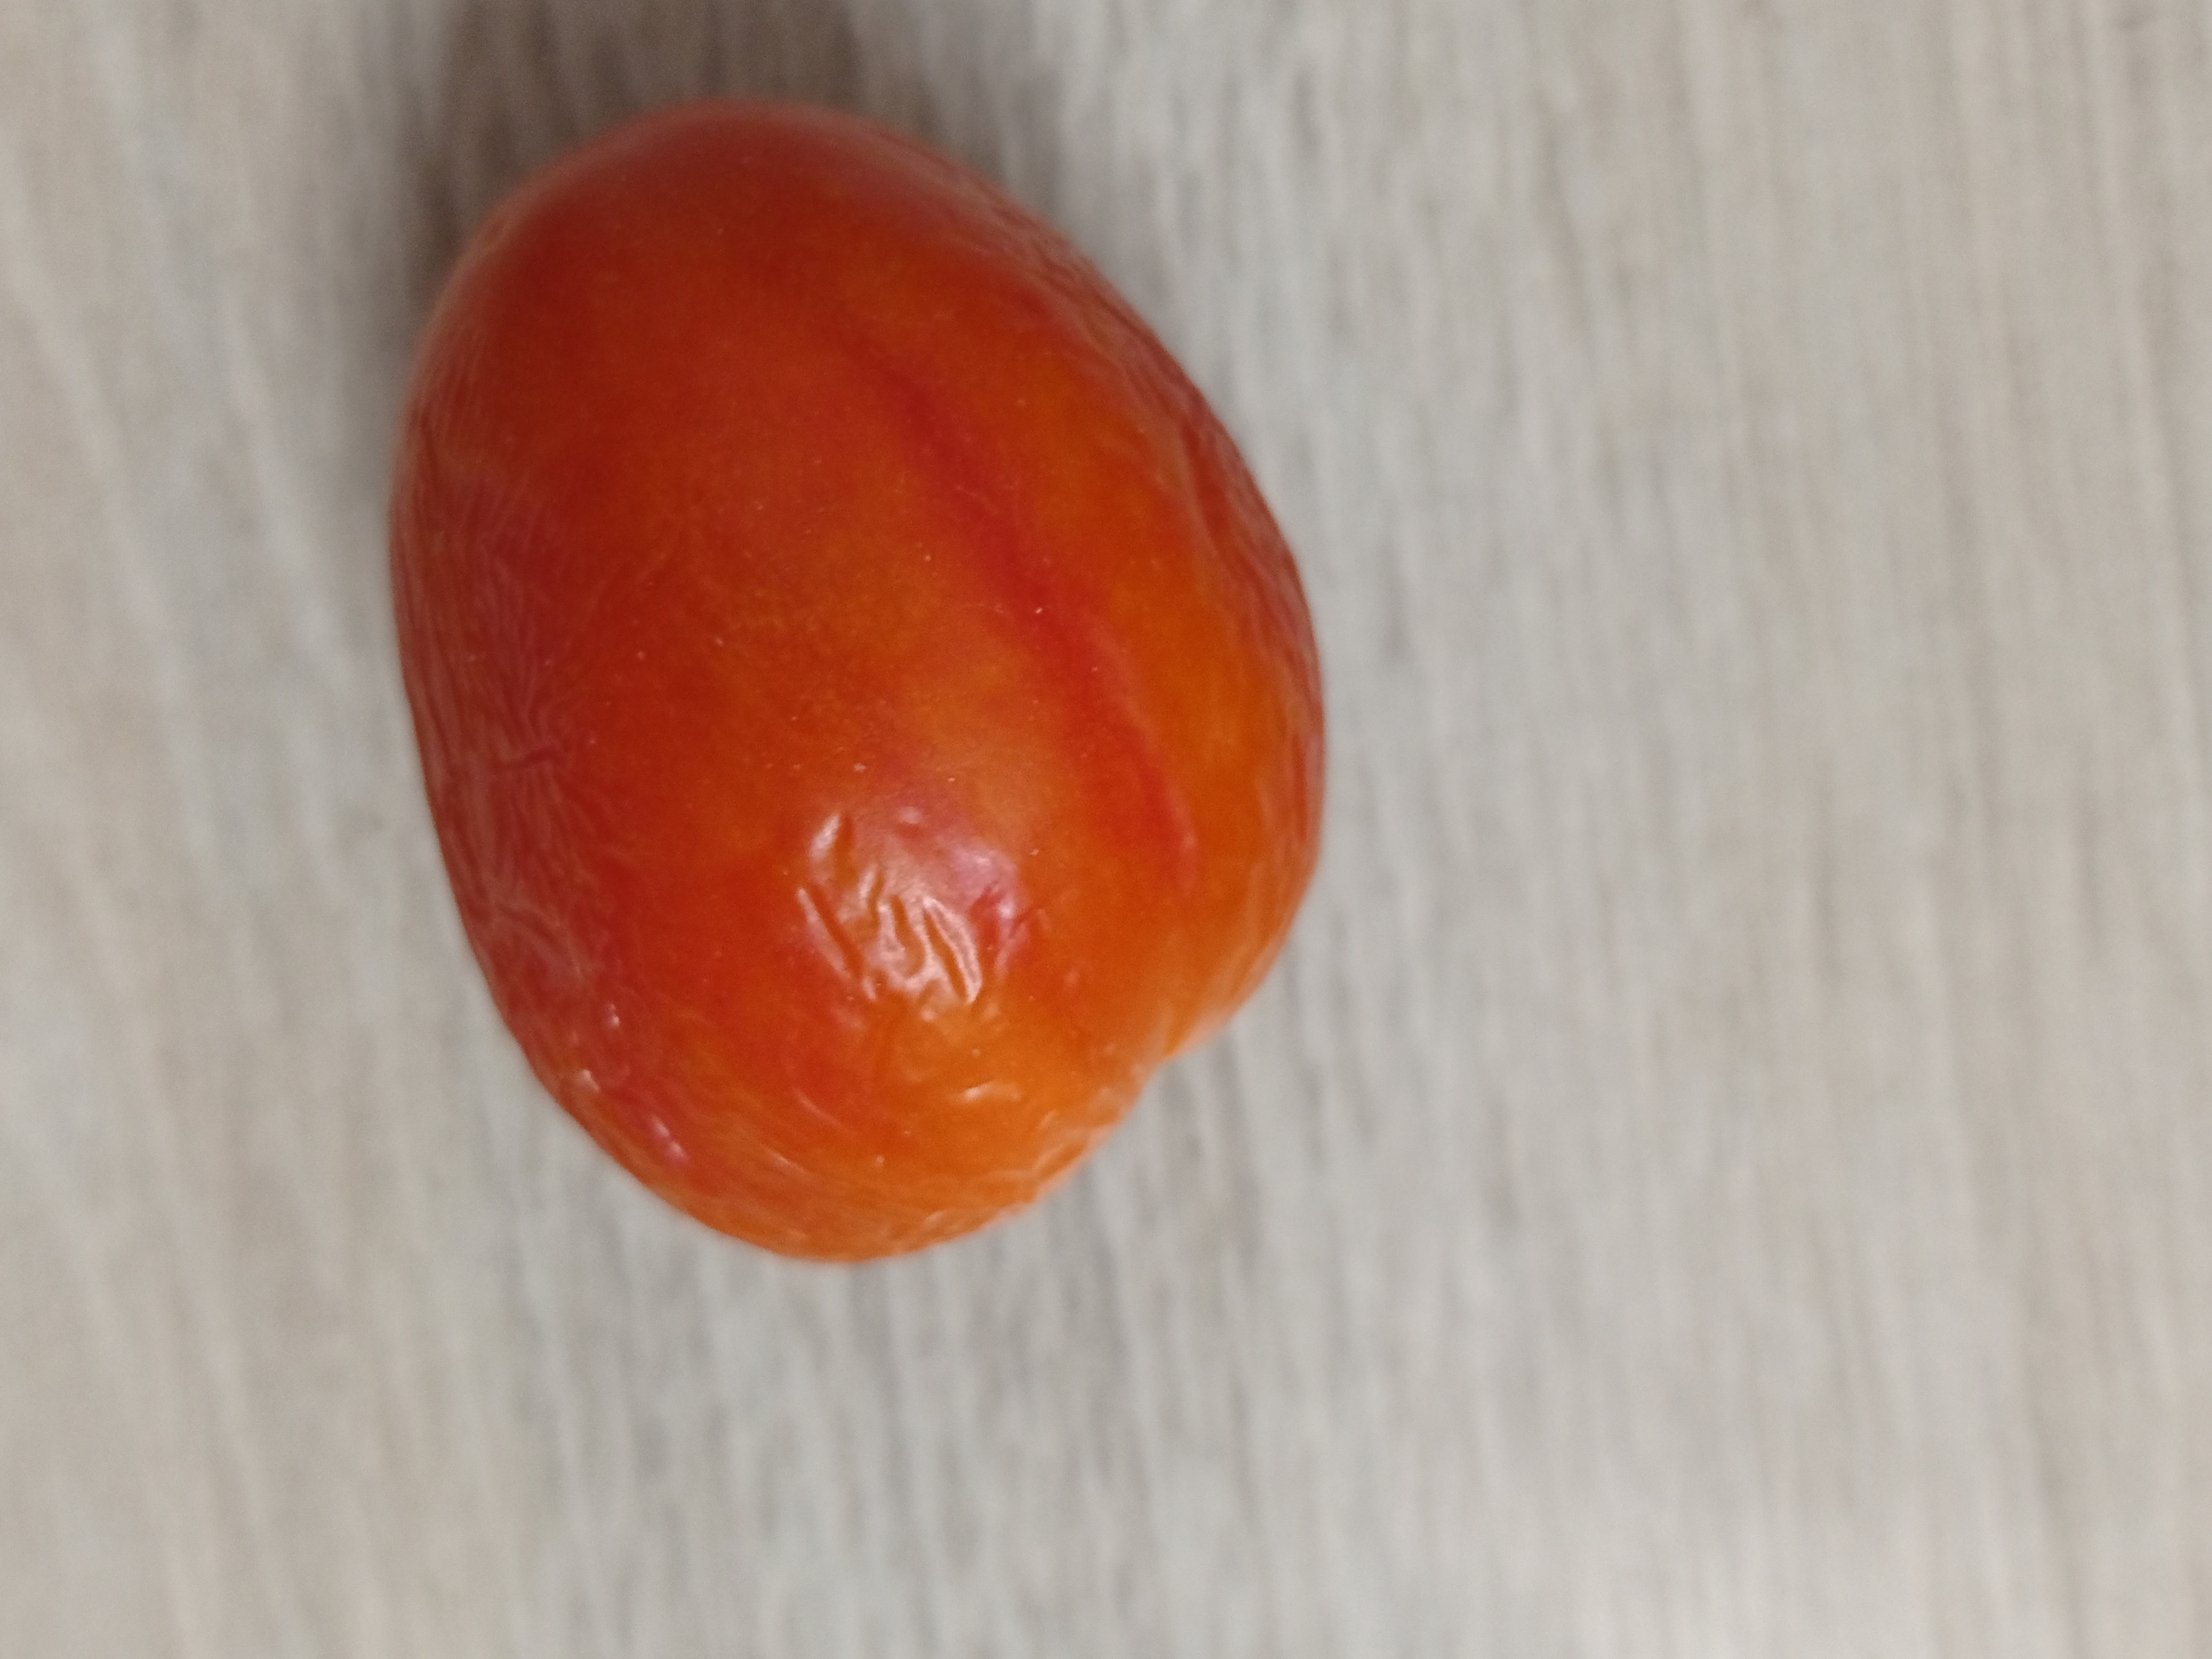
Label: Fresh